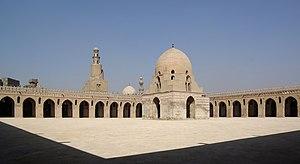
Mosquée Ibn Touloun au Caire Русский: Мечеть Ибн-Тулуна в Каире